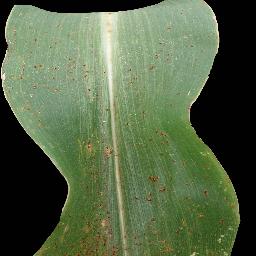
Label: Corn_(Maize)___Common_Rust